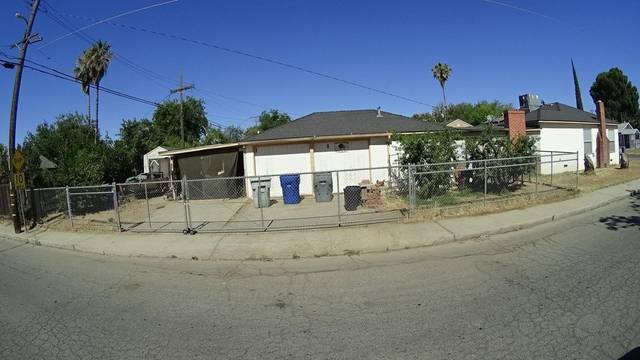
Region: Colombia
Coordinates: 36.777, -119.793